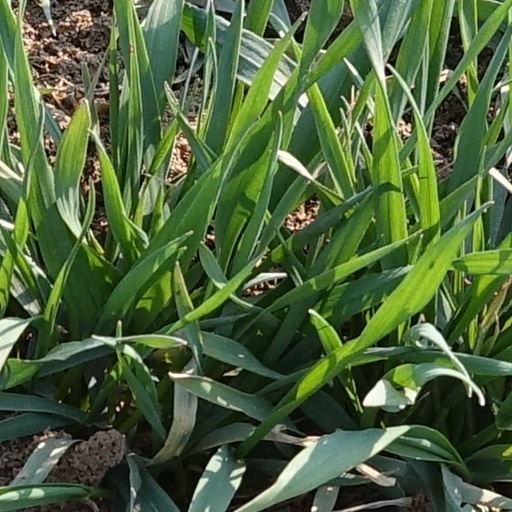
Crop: wheat